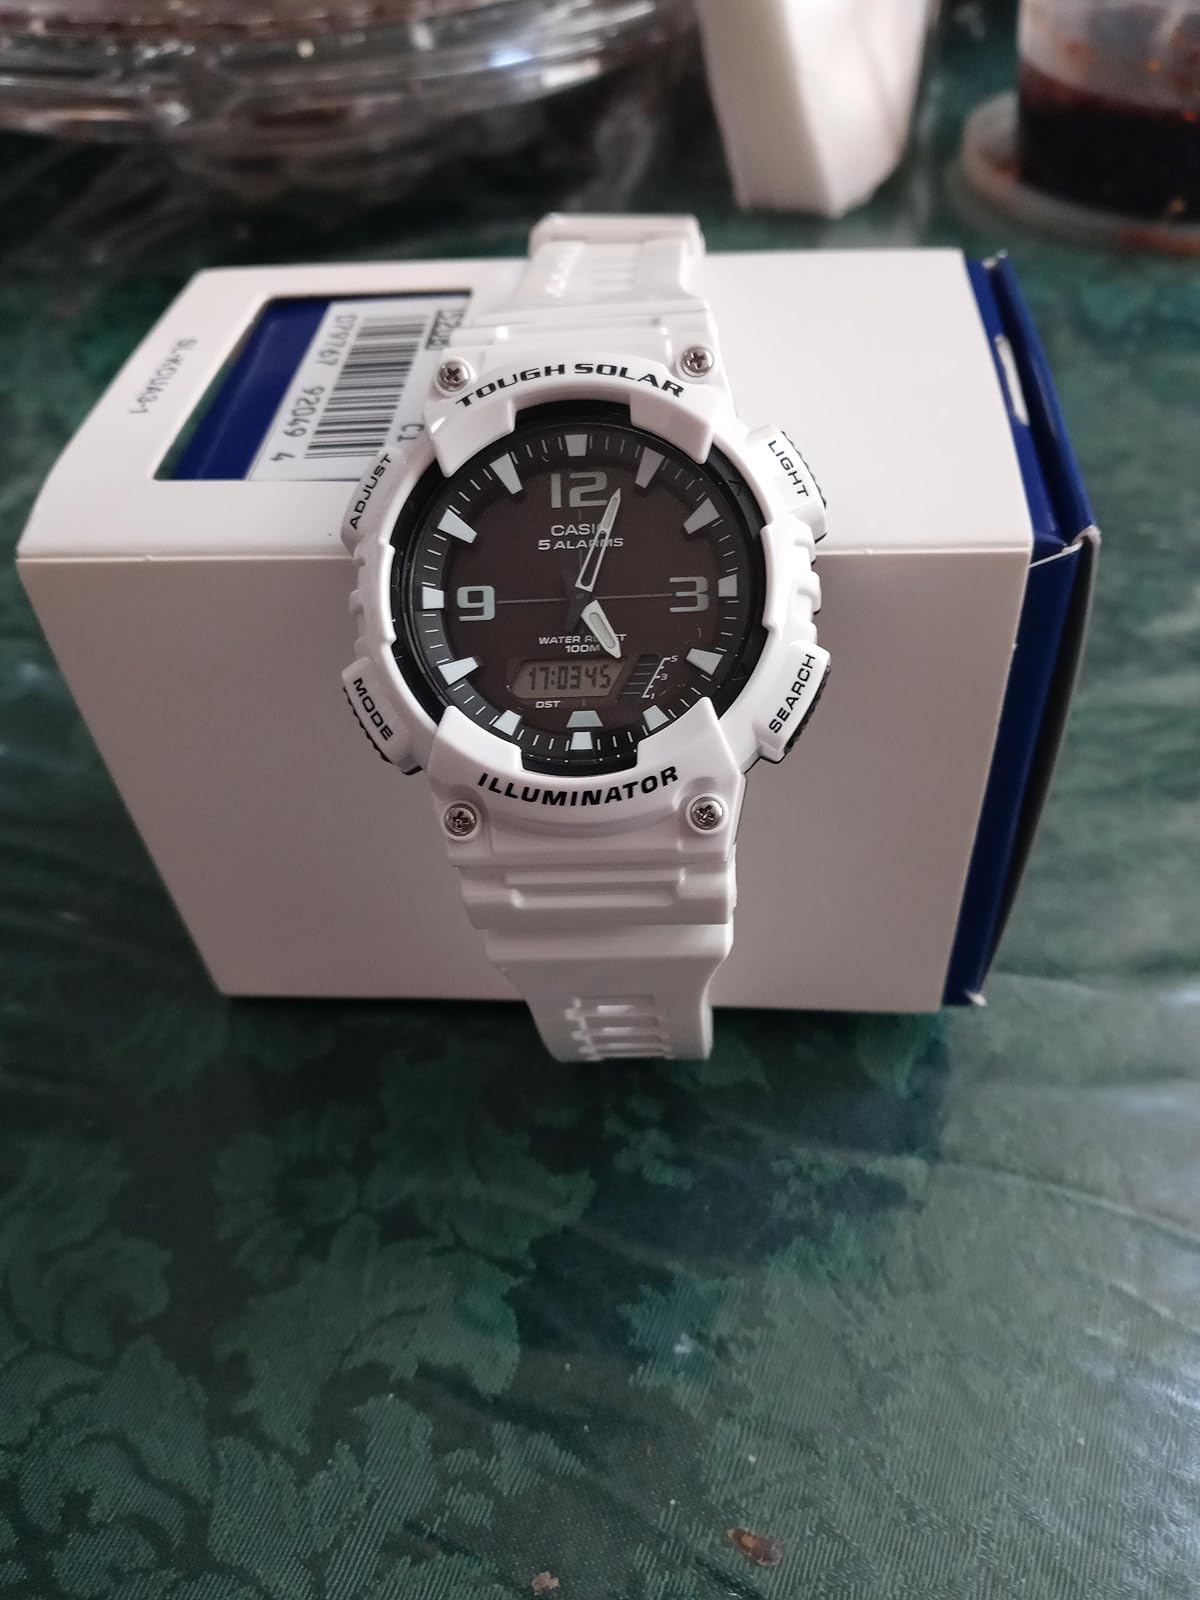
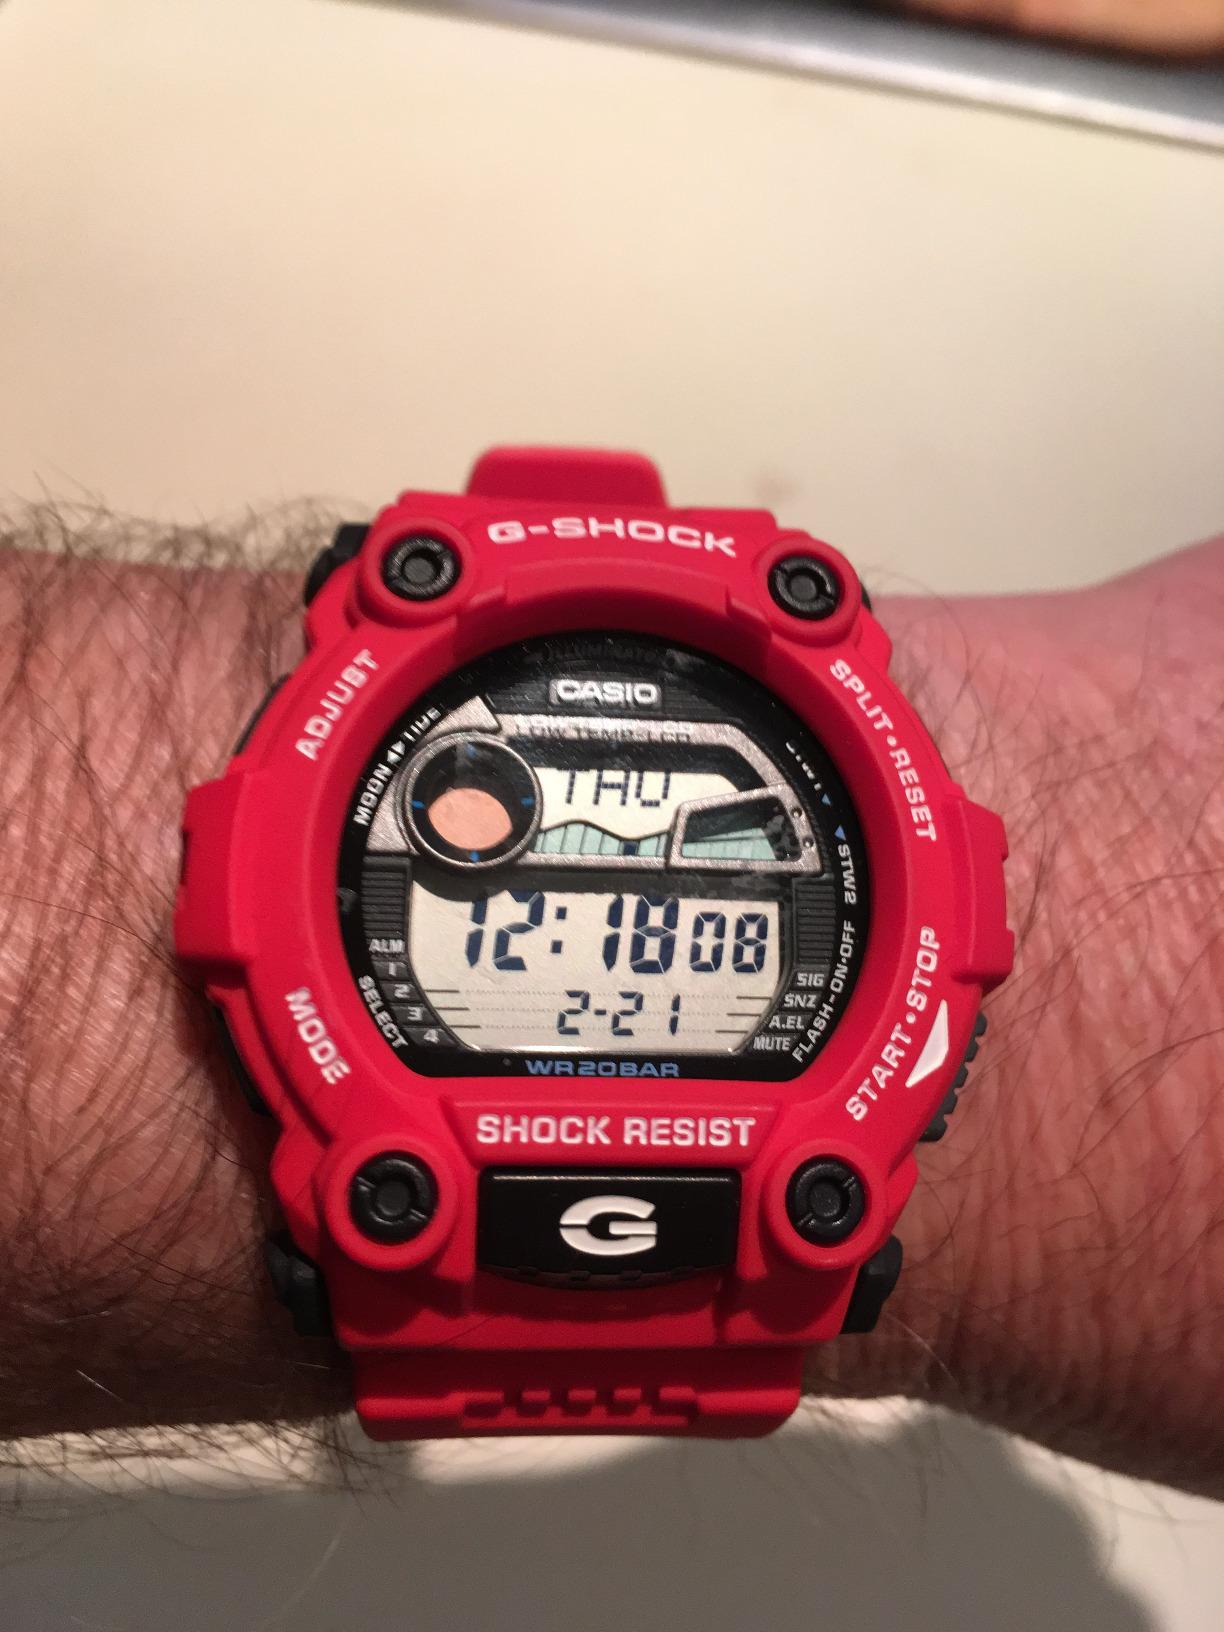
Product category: accessories_watch
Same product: no